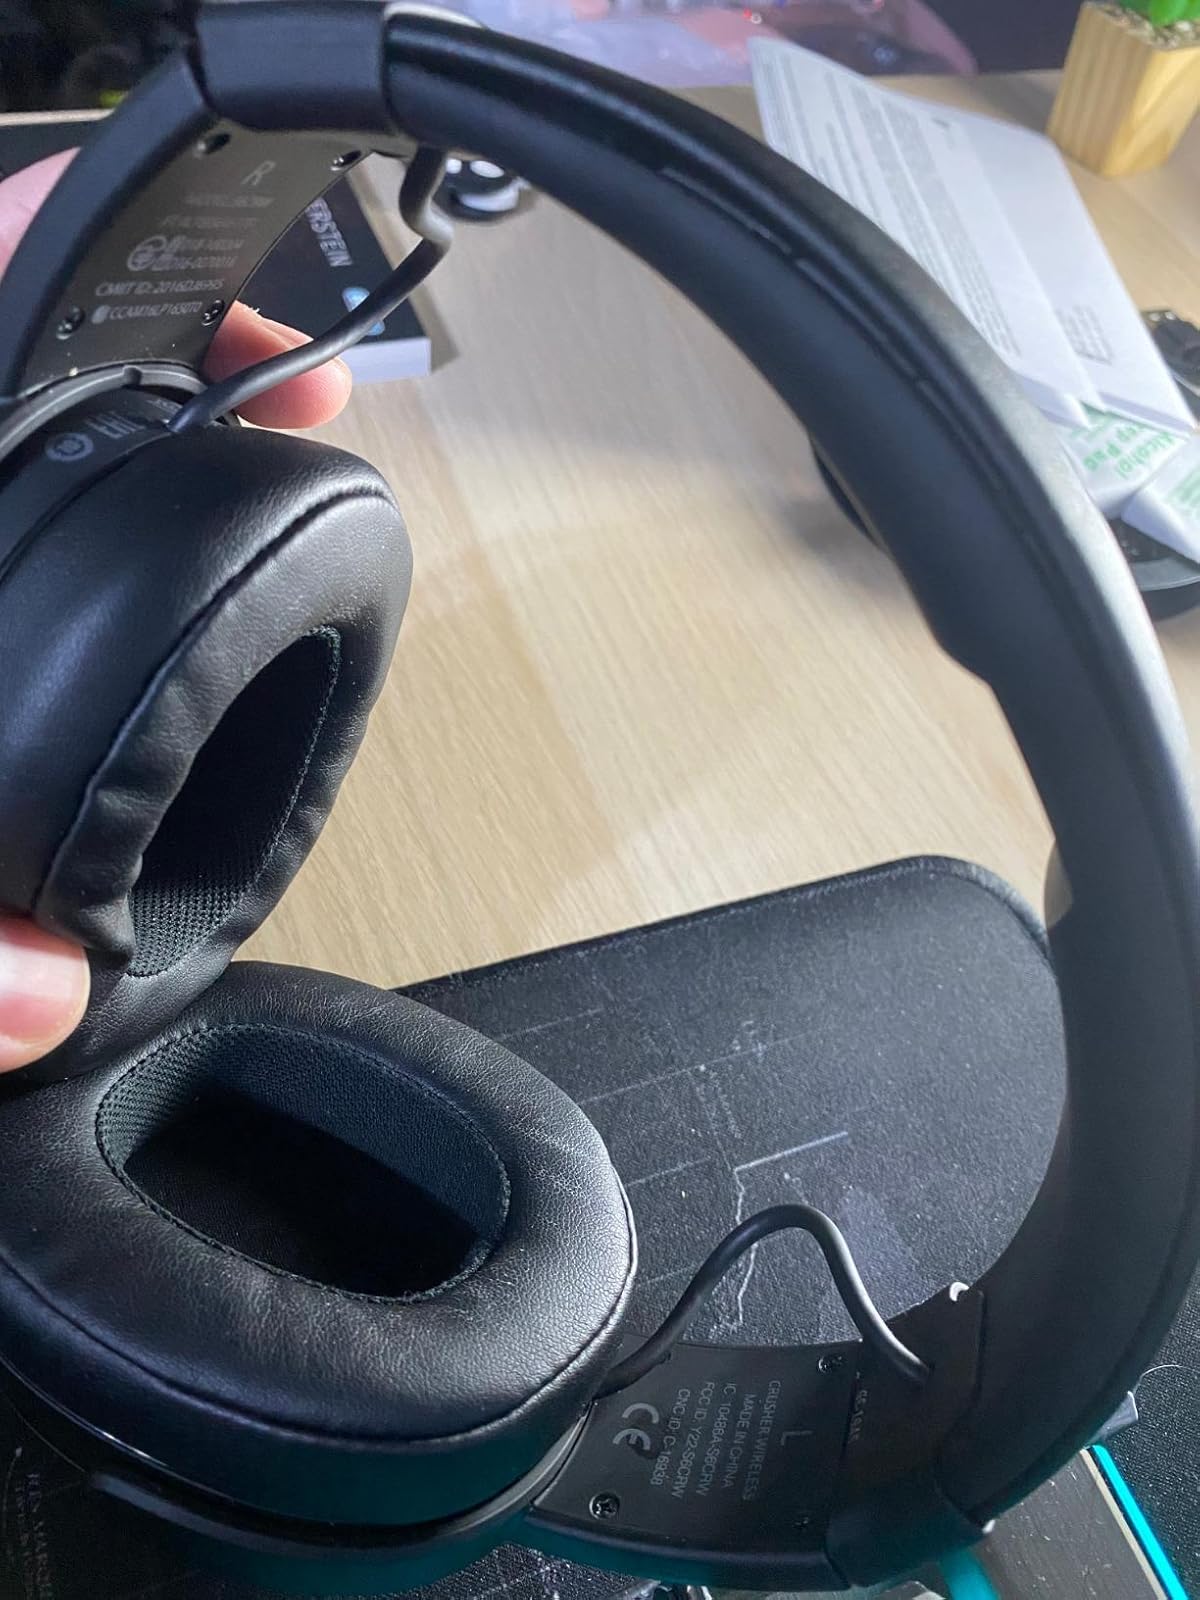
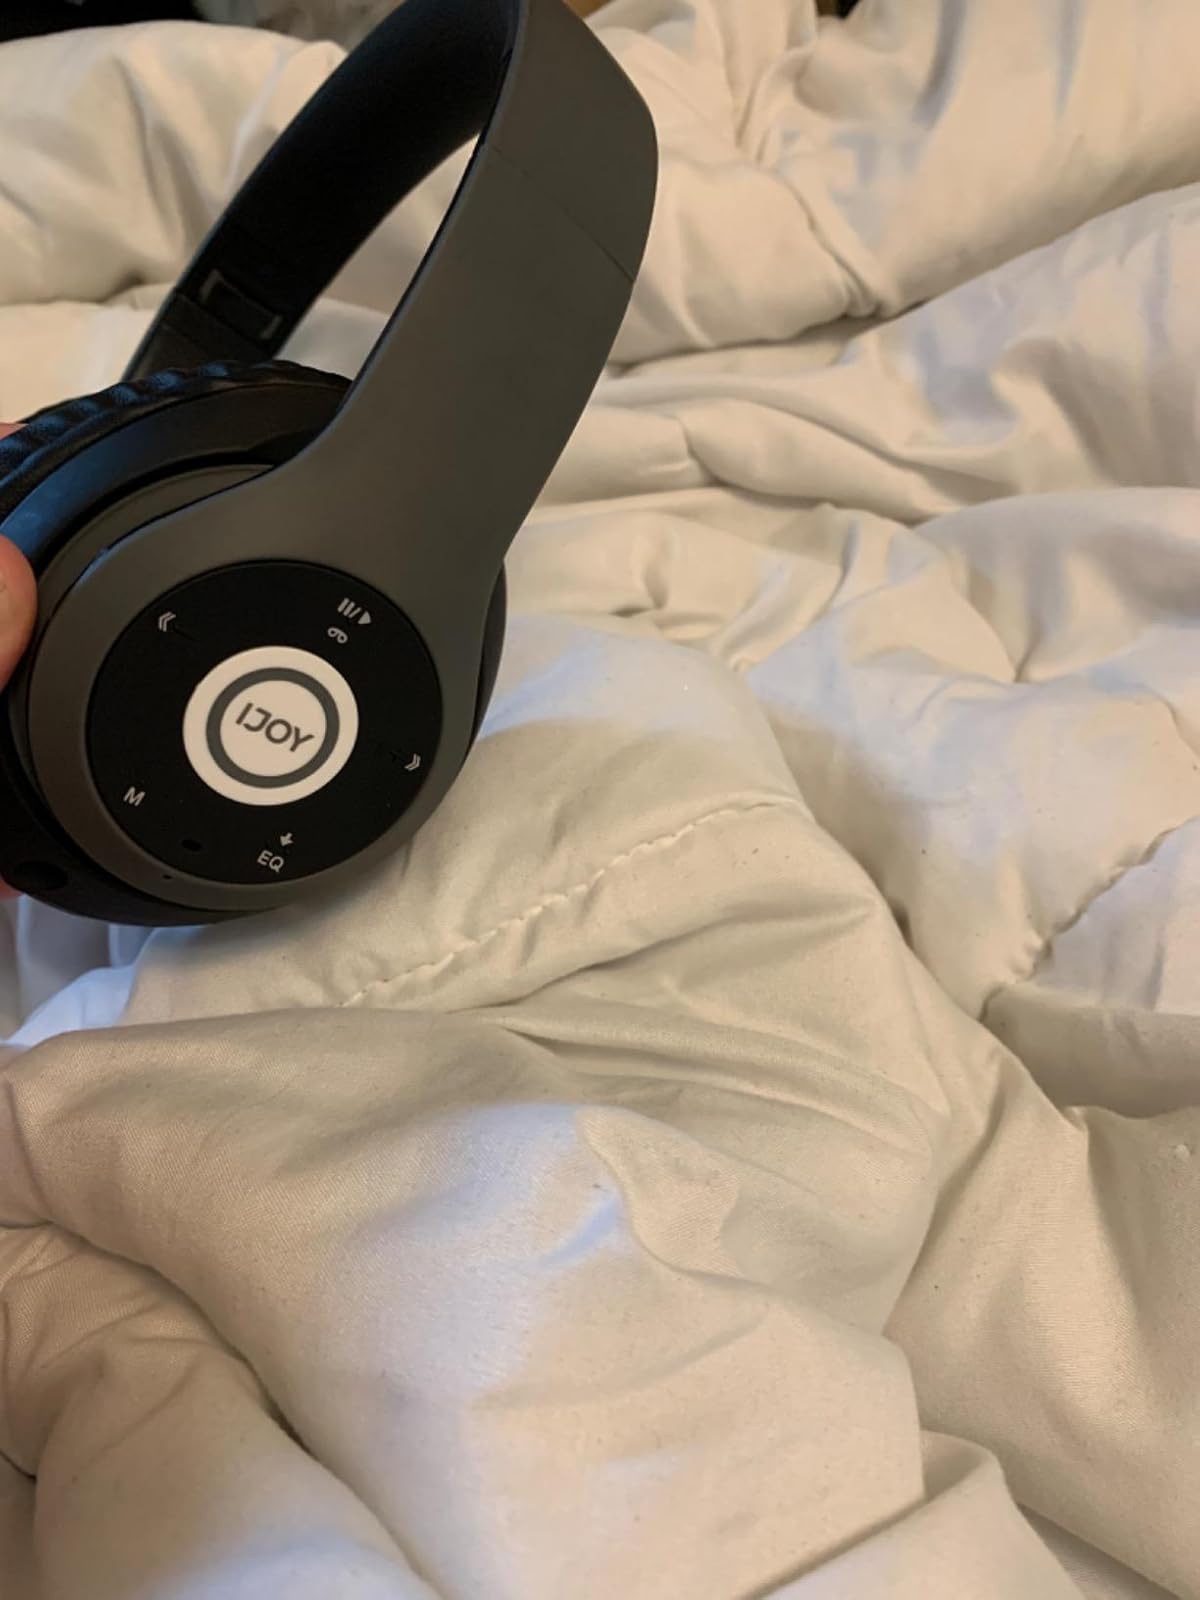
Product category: headphones
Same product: no